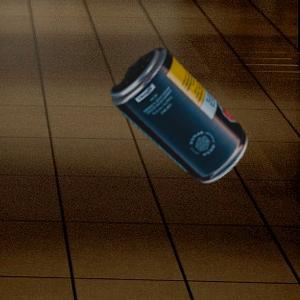
Label: cans